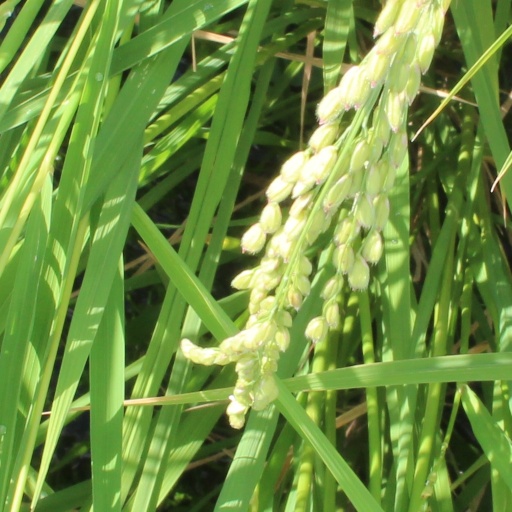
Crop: rice